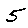
Label: 5